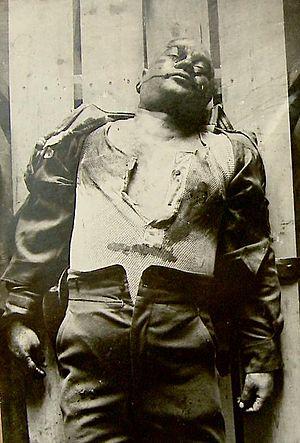
Grigore Kotovski. Русский: Тело Котовского после убийства.
Grigori Ivanovitch Kotovski est un militant communiste, commissaire politique et chef militaire soviétique, né le 12 juin 1881 à Hîncești et mort le 6 août 1925 à Birzoula-Podilsk, devenu Kotovsk sous le régime soviétique.